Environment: real
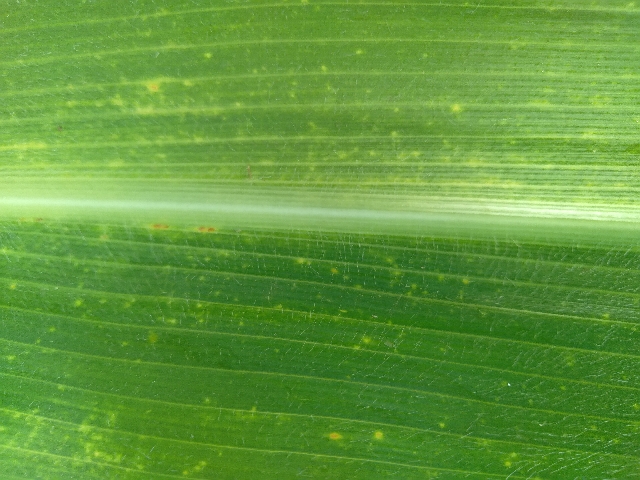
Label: lethal_necrosis